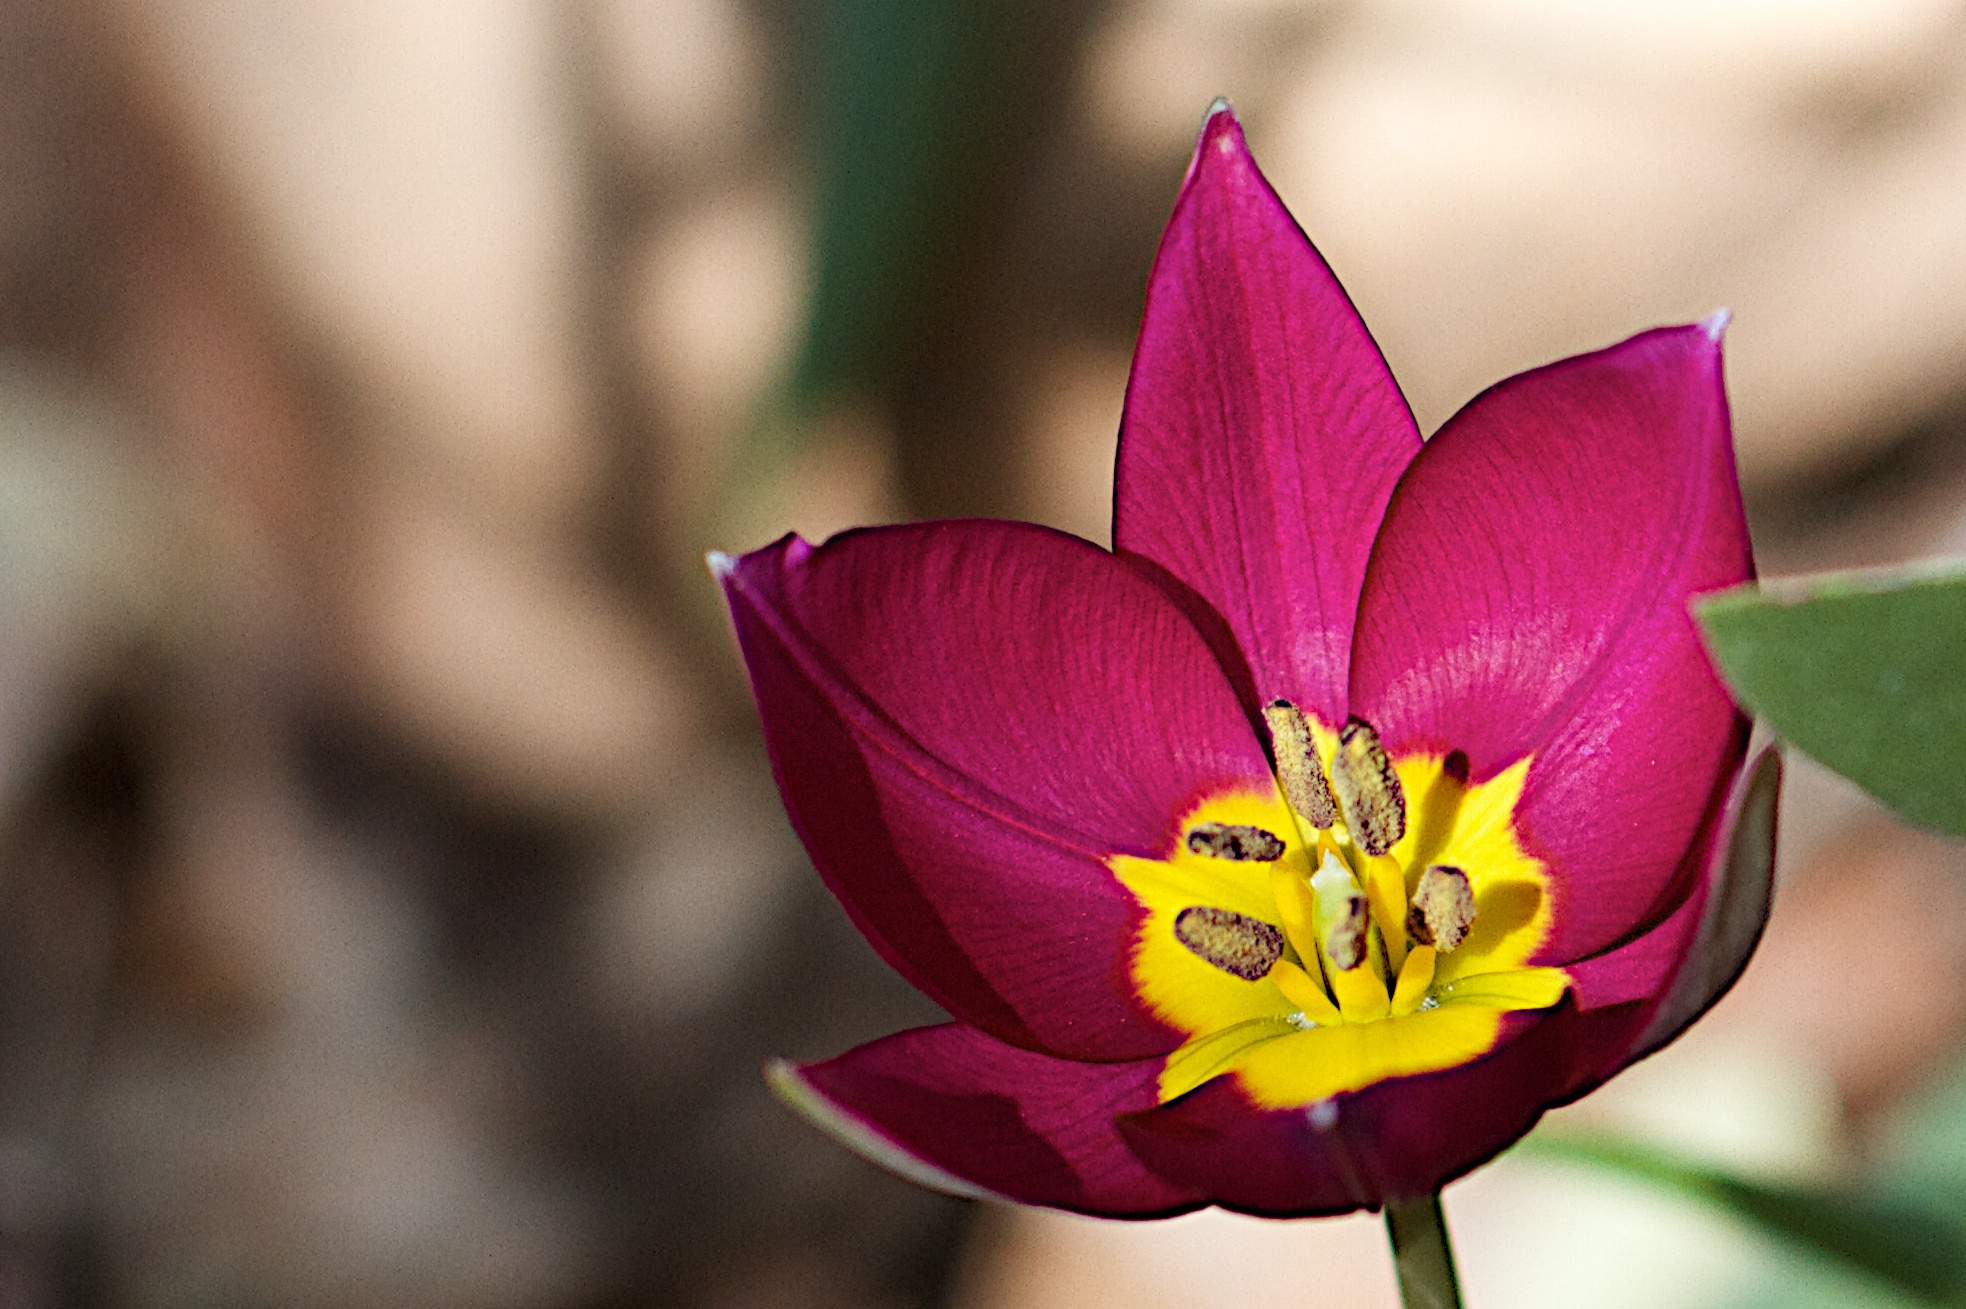
plant, photography, flower, petal, tulip, botany, pink, flora, close up, crocus, 2016366, macro photography, flowering plant, plant stem, land plant